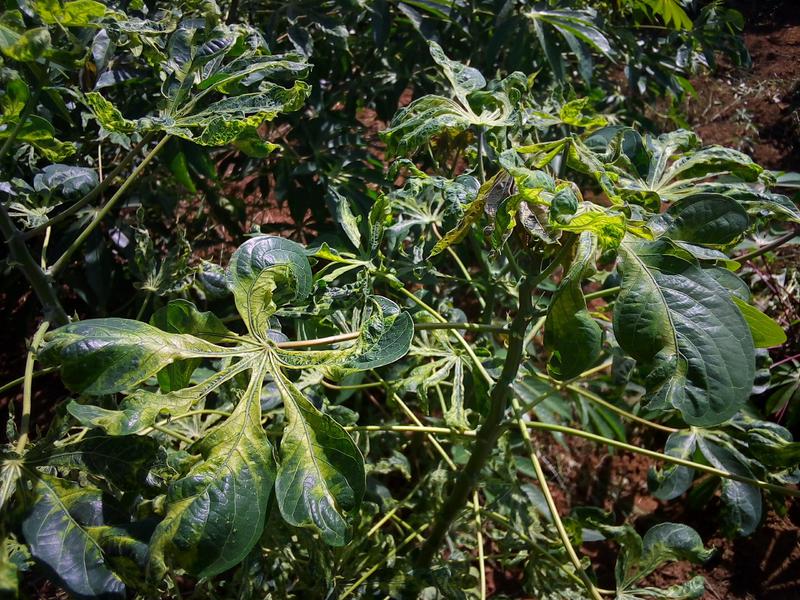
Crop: cassava
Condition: mosaic_disease